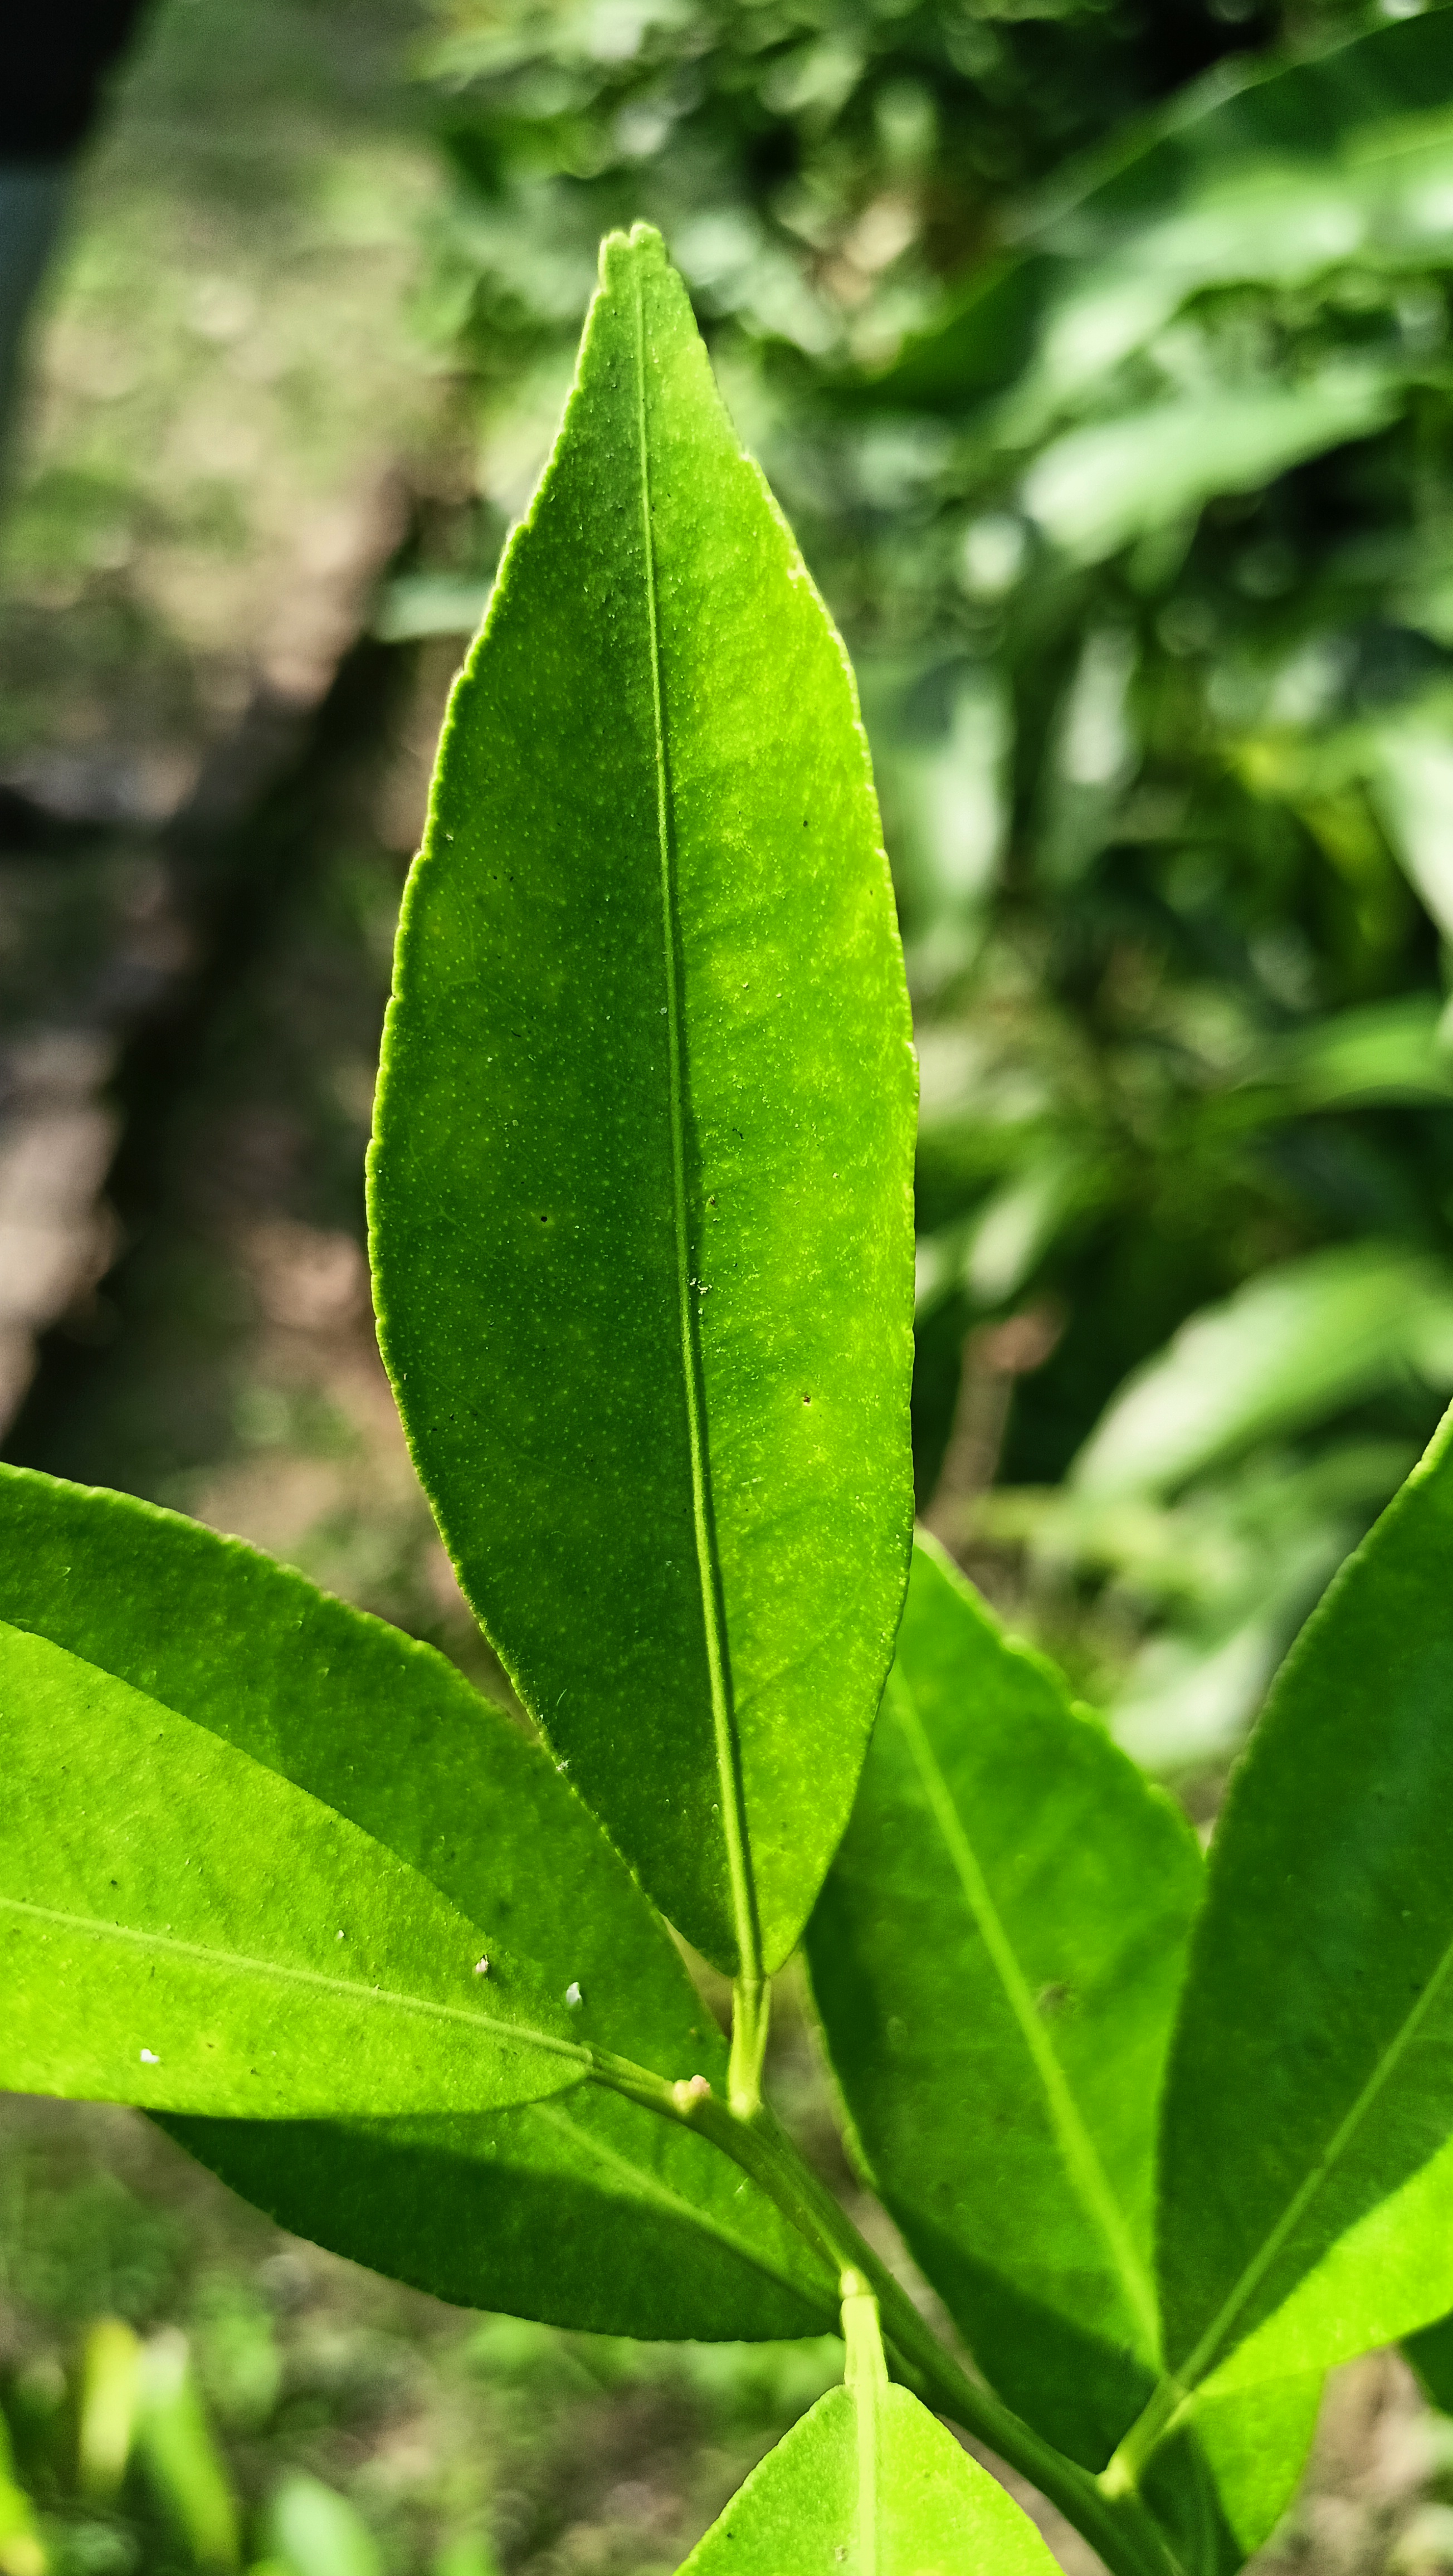
Mandarin leaf variety: Mandaring